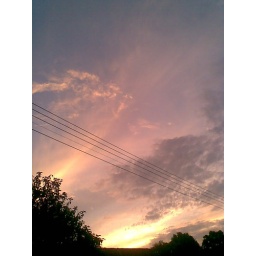
Love the golden hue reflected in the clouds